Blair St. Clair

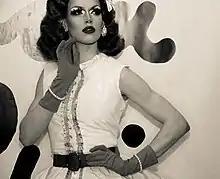
Blair St. Clair, 2018

The first part of St. Clair's drag name came from the character Blair in "Gossip Girl" while the second part was suggested by her mother after she had passed St. Clair Street in downtown Indianapolis. St. Clair has mentioned using the name Blair and female pronouns in her personal life and is non-binary.